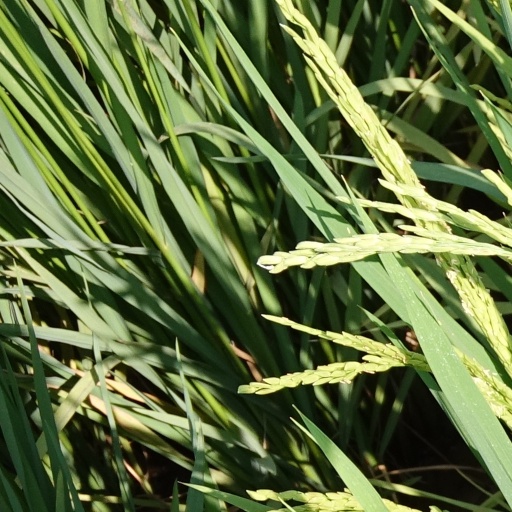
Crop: rice